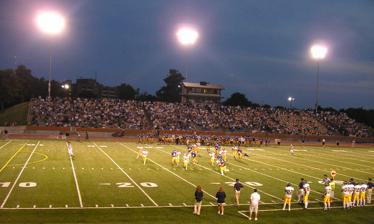
Building: Midland Community Stadium
Country: United States of America
Year built: 1955
Midland Community Stadium Chemics vs Oilers, 8/27/05 Location Midland, Michigan Coordinates 43°37′16″N 84°12′57″W / 43.6211°N 84.2157°W / 43.6211; -84.2157 Owner Midland Public Schools Capacity 7,500 Surface AstroTurf XPe Construction Built 1958 Midland Community Stadium (MCS) is located in Midland, Michigan and is owned by Midland Public Schools . The stadium is notable because the fan seating is built into human-made earthen hills, and does not have scaffolding type bleachers that are typical for high school stadiums. There is aluminum bench seating for approximately 7,500 (4,000 on the home side; 3,500 on the visitor side), but for the yearly football grudge match between the two cross-town rivals, it is not uncommon for over 10,000 fans to attend. History The stadium was built adjacent to Midland High School during the summer of 1958 and dedicated as "Midland Stadium" on Oct. 17 of that year during a win over the Alpena Wildcats. The stadium, high school and Parkdale Elementary were built on the old Midland Airfield , replaced by Barstow Airport. After the city's second high school, Herbert Henry Dow High School opened in 1968, the name was changed to Midland Community Stadium because the facility was used by both schools as their home field for football & soccer games and track meets. View from visitor's bleachers with Midland High School in background The stadium was briefly home to the Tri-City Apollos of the Continental Football League for one season in 1969. The team was so bad that they were known locally as the Tri-City Apollo-gies. The league folded that same year. Nearby Northwood University has played at MCS, when ticket demand greatly exceeds the 3,000 seat capacity of their Hantz Stadium. Improvements The field was upgraded in 2004 with installation of an artificial surface, AstroTurf XPe, the same product used at many professional and college sports facilities. Very few high school fields use artificial turf due to the high cost. Additional improvements that same year included paving & surfacing, fencing, a new synthetic track surface and audio & video cable installation to simplify setup for broadcast and/or taping of stadium events. In 2021, a $1 million project was completed which introduced all aluminum stadium seating, additional handrails, and wheelchair-accessible seating with partner benches. References